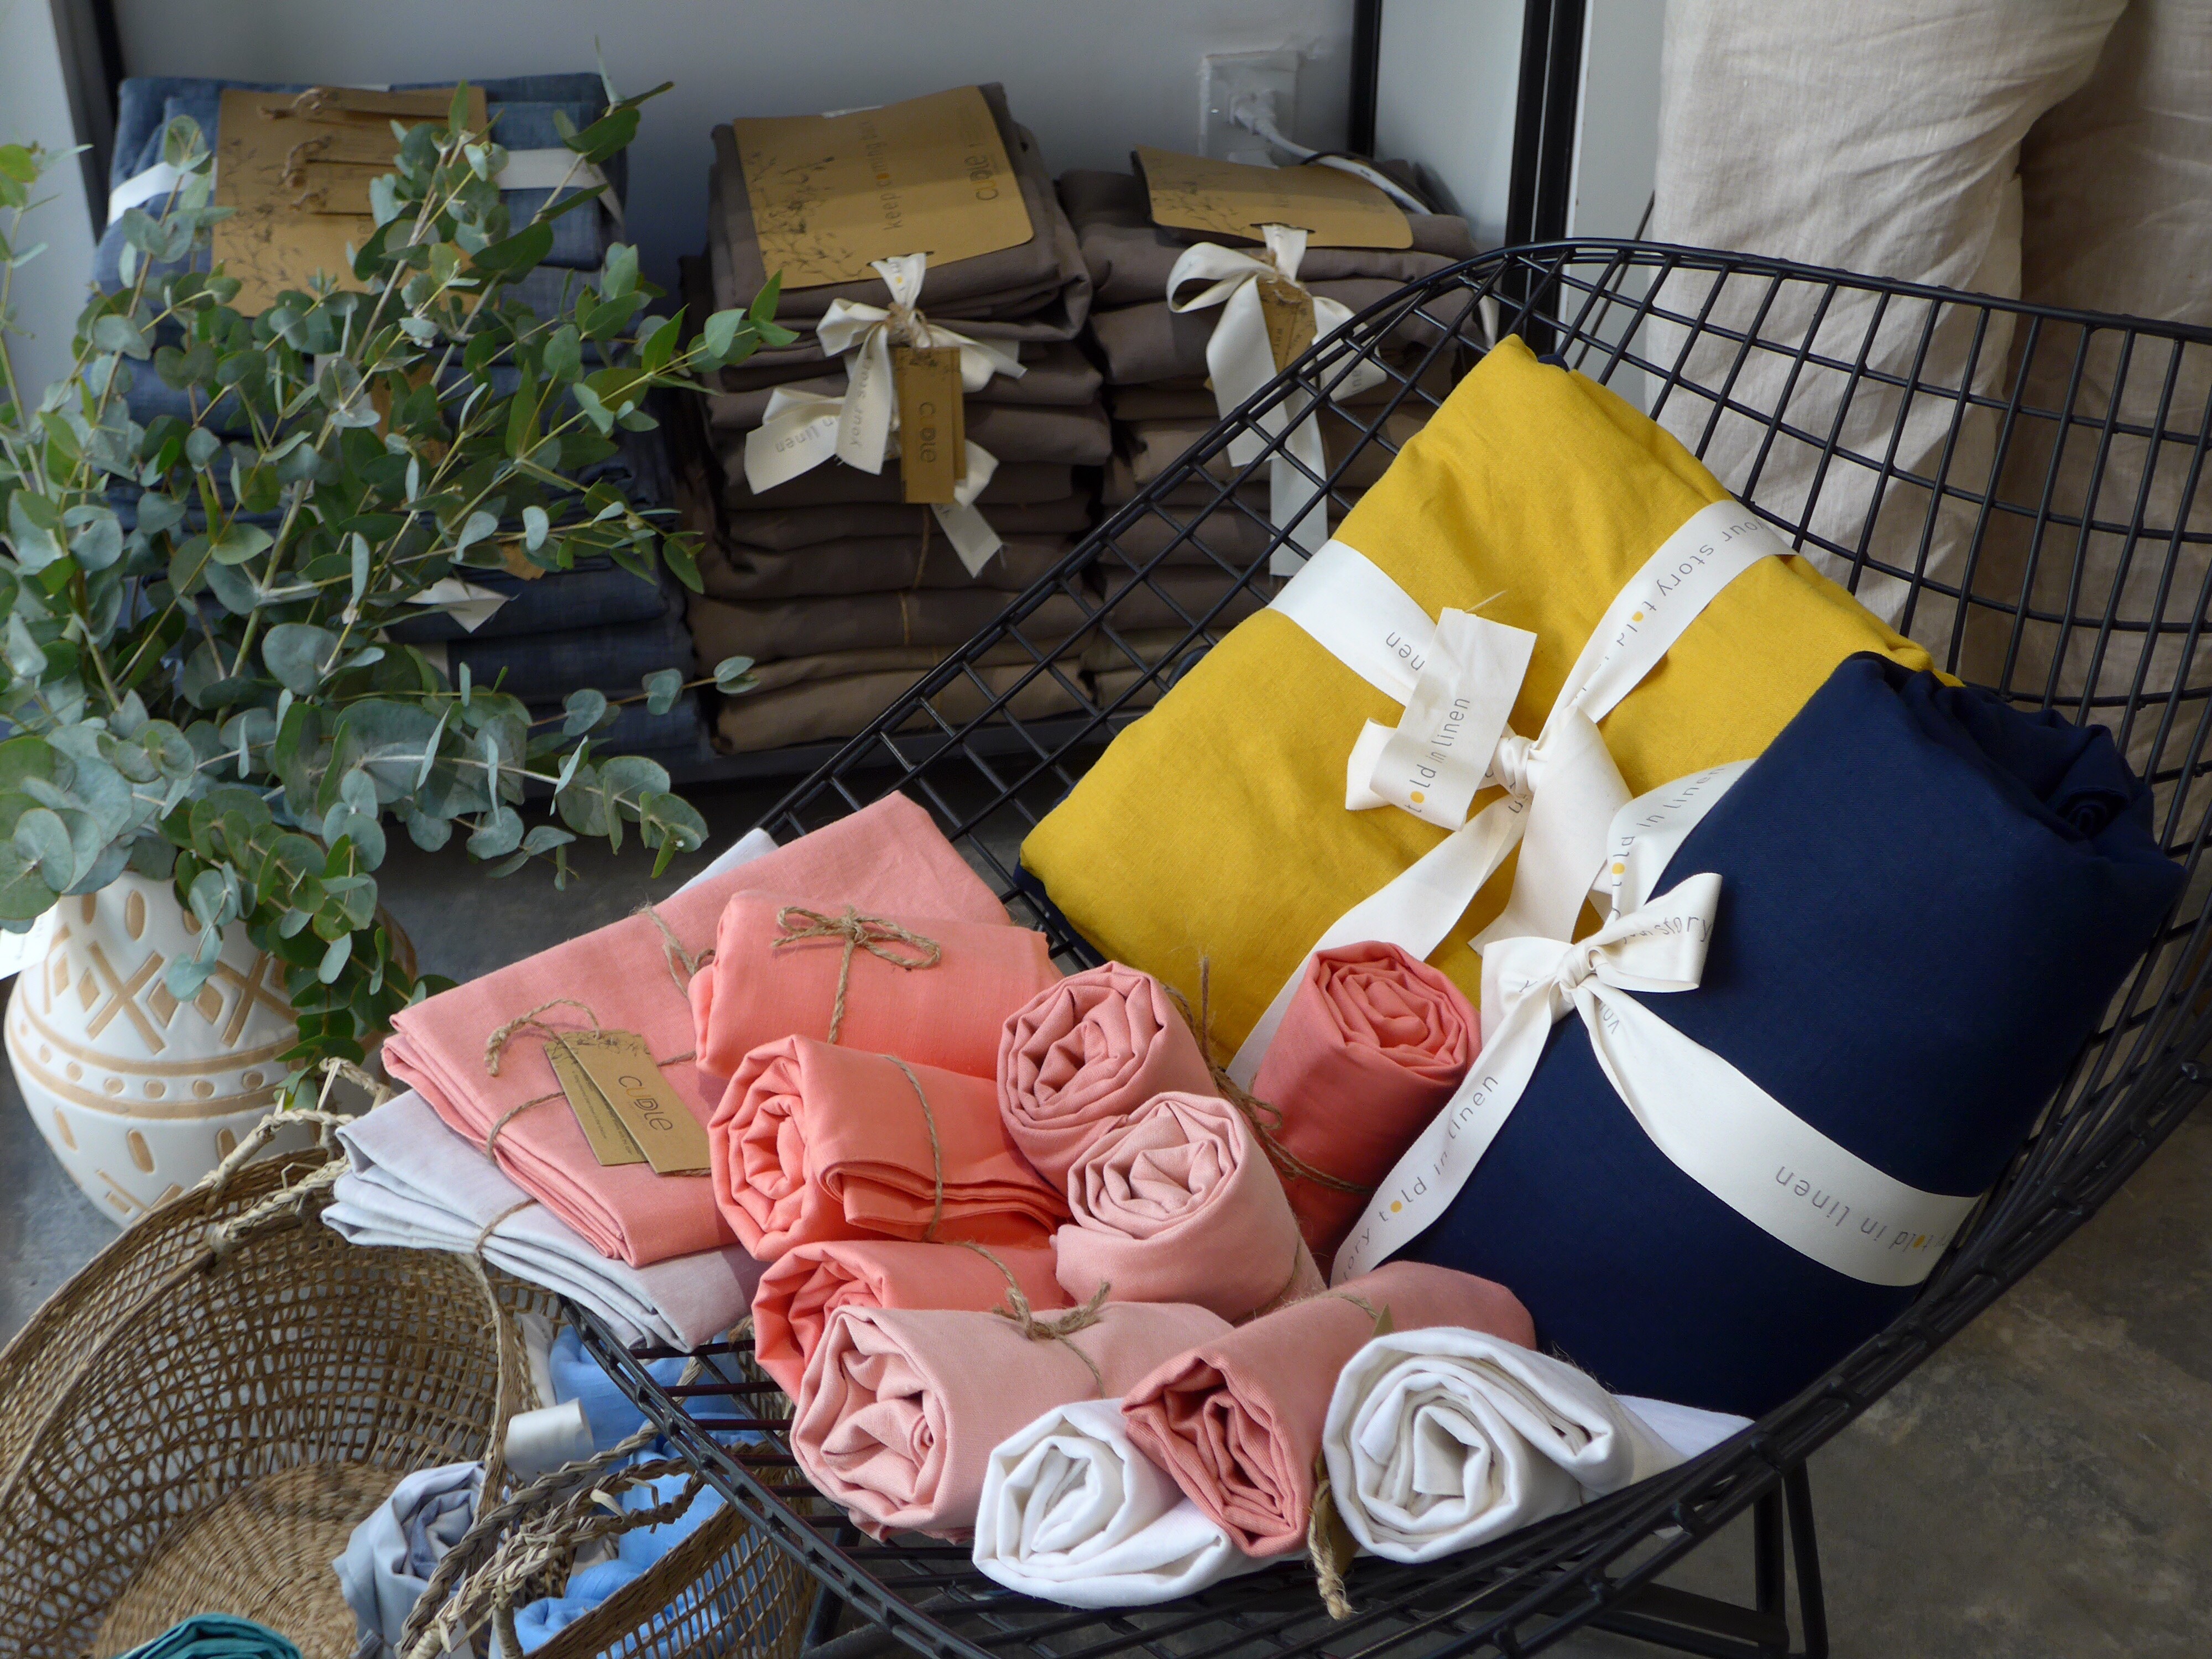
linen, bedding, store, inventory, area, product, flower, plant